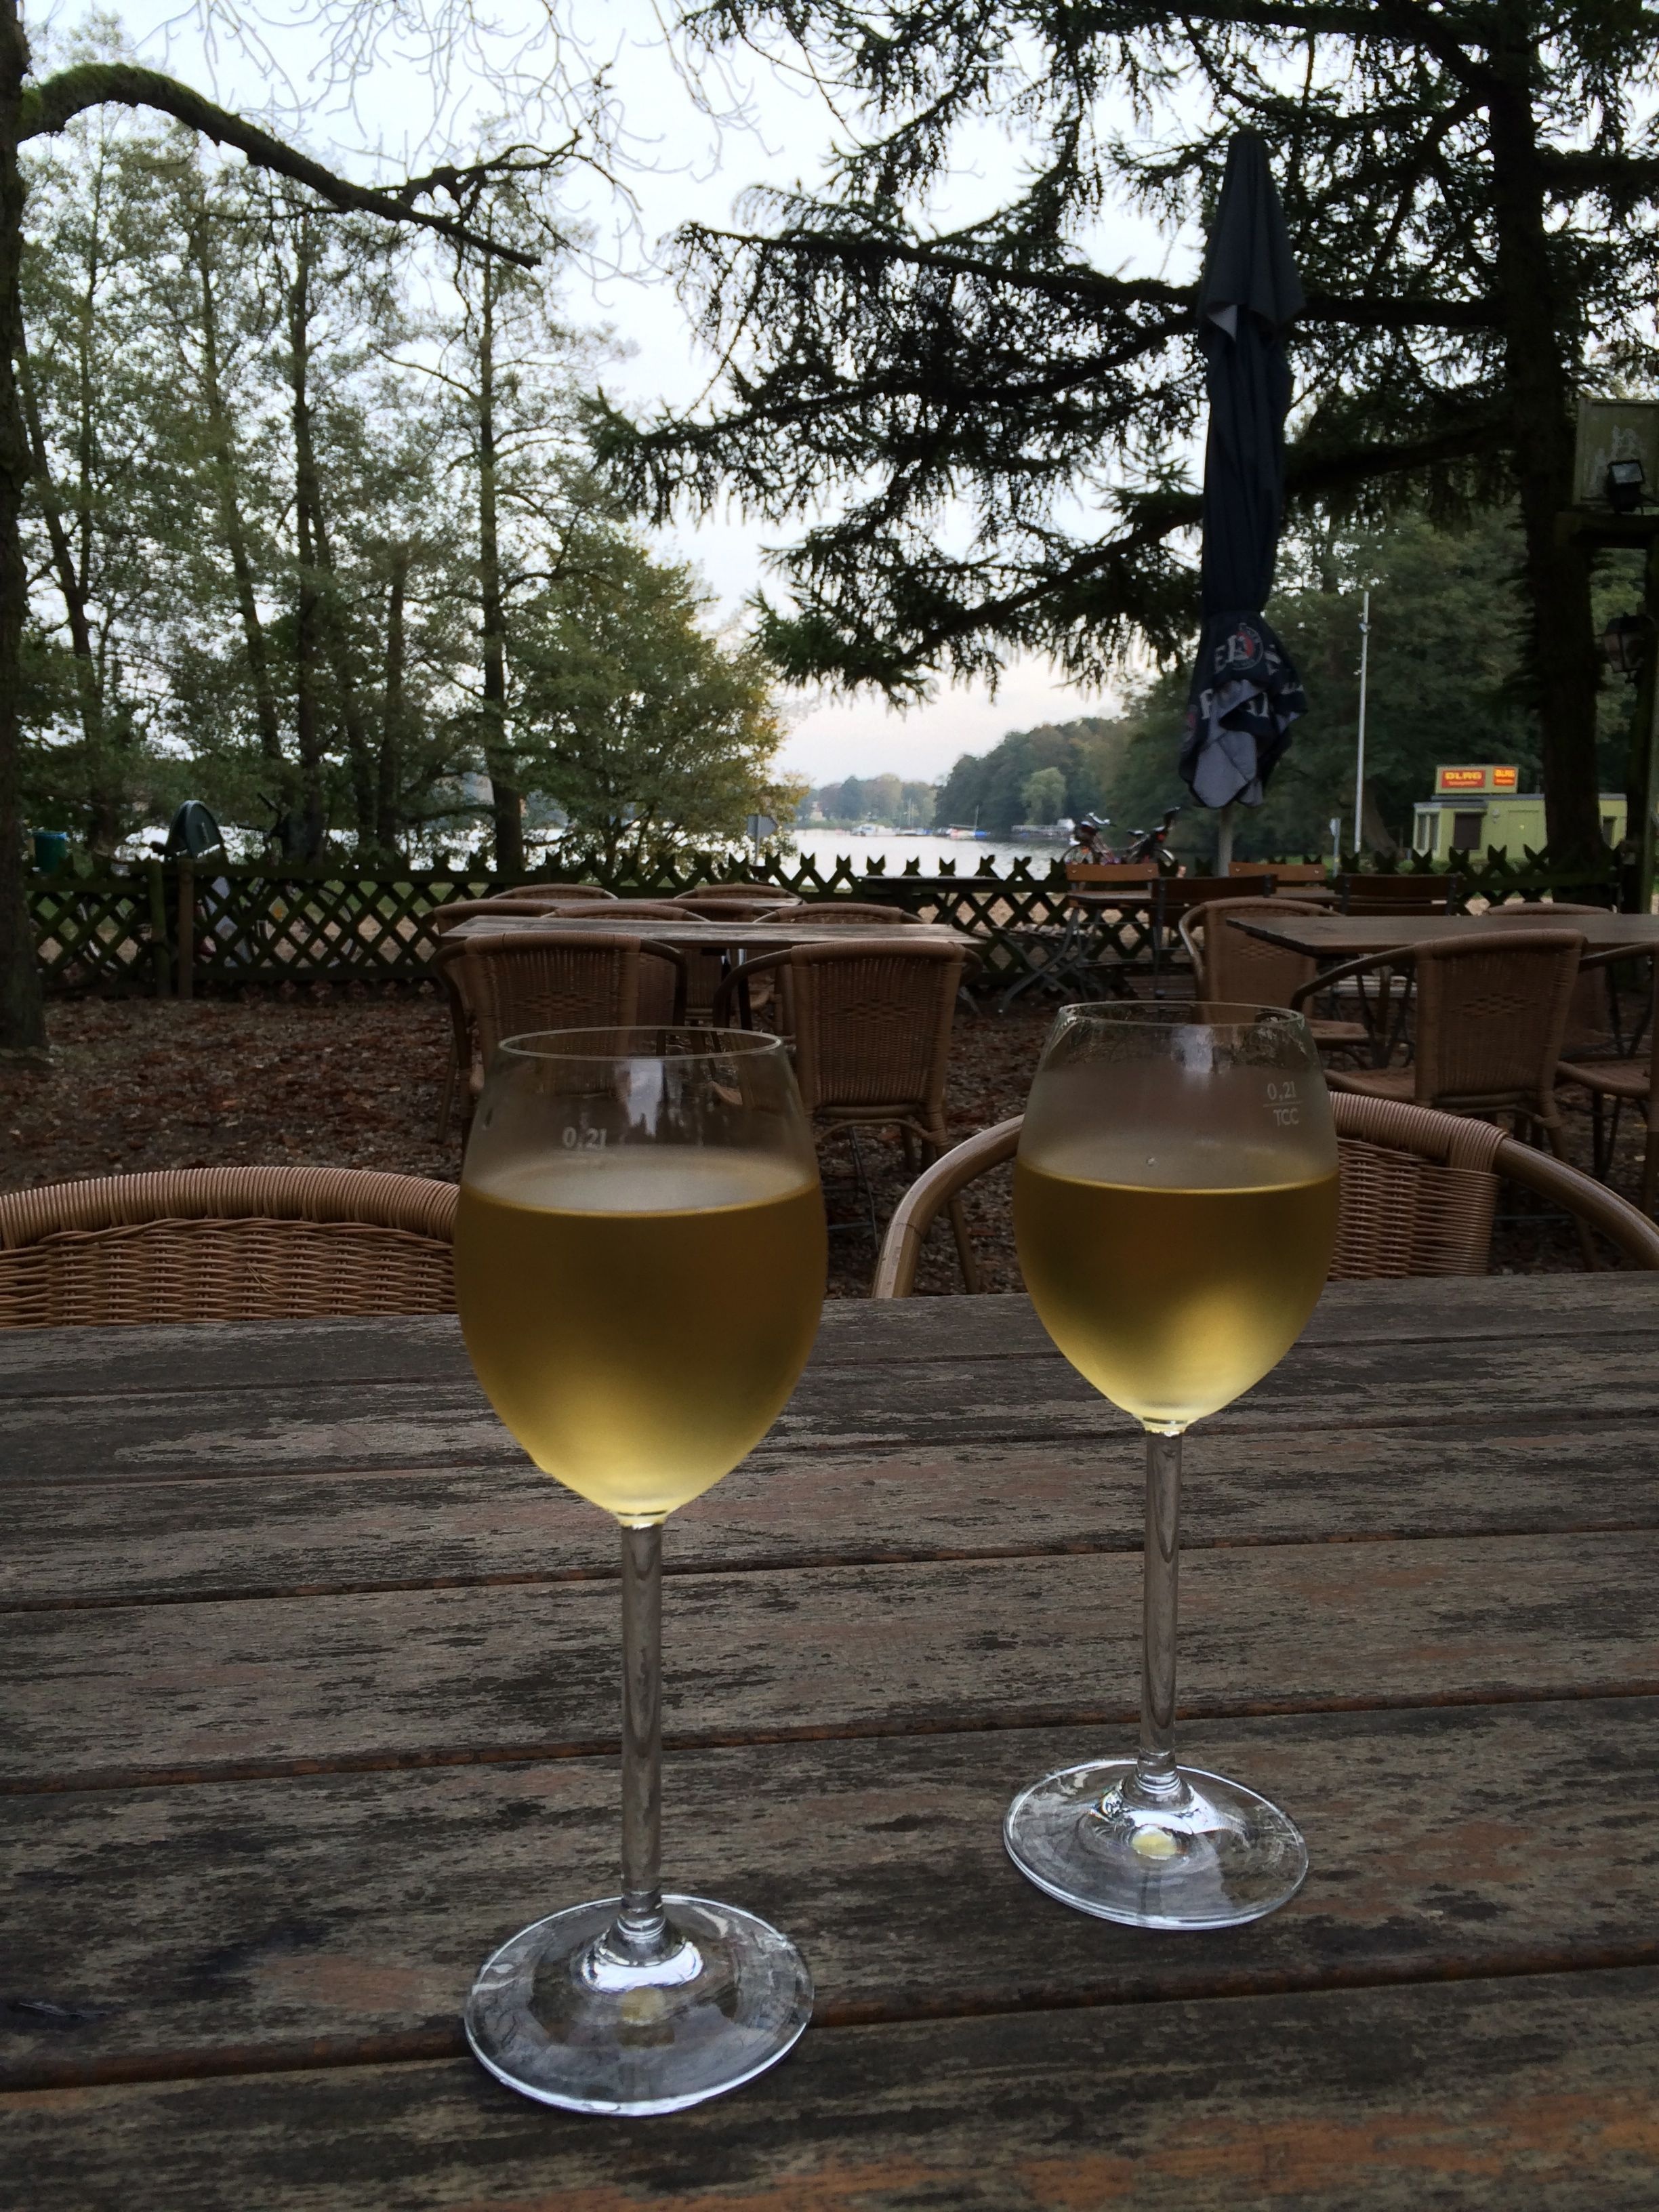
wine, fall, glass, autumn, drink, lighting, glasses, shape